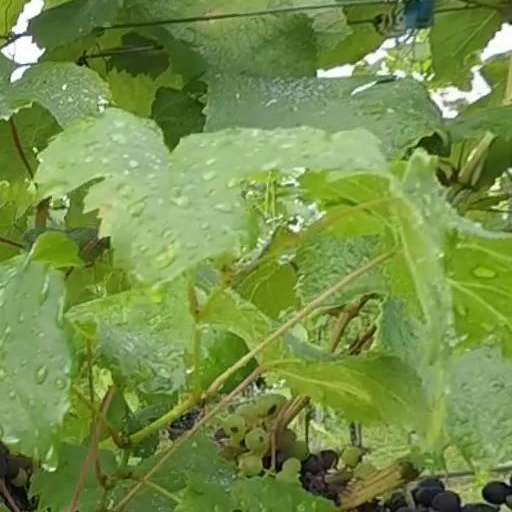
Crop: grape